John Colter

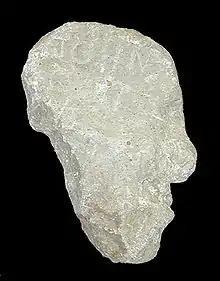
The Colter Stone, with the inscription "John Colter"

Colter's legacy has had a profound impact on the image of the American West and frontier, with Colter's Run seeing many incarnations and recreations, including a retelling by Washington Irving. The stereotypes of reclusive frontier mountain men may be thanks to Nicholas Biddle's written characterizations of Colter, which paint him a man easily beguiled by the trapping prospects of the wilderness and intimidated by the possibility of returning to regular society. Because no written materials attributed to Colter have ever been discovered (besides his signature) Biddle's characterizations cannot be directly contested.